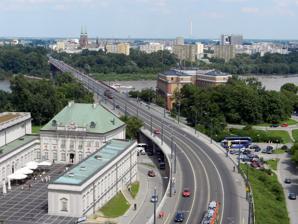
Building: Silesian–Dąbrowa Bridge
Country: Poland
Year built: 1949
Bridge in Warsaw Silesian–Dąbrowa Bridge Silesian–Dąbrowa Bridge Coordinates 52°14′58″N 21°1′22″E / 52.24944°N 21.02278°E / 52.24944; 21.02278 Carries Road transport , Trams Crosses Vistula River Locale Warsaw Characteristics Total length 527 m Width • Overall: 20.7 m • Roadway: 17.7 m • Sidewalks: 3 m No. of spans 6 History Opened July 21, 1949 Replaces Kierbedzia Bridge (Most Kierbedzia) Location Silesian–Dąbrowa Bridge is a bridge over the Vistula River in Warsaw . It was built from 1947 to 1949 on the pillars which remained from the Kierbedzia Bridge which had been destroyed in World War II . Due to the bridge's completely different structure, it is recognized as a new bridge, not a rebuilt one. The name of the bridge commemorates the contribution of regions of Silesia and the Dąbrowa Basin in the reconstruction of the capital after the devastation of World War II. The bridge is an integral portion of the Warsaw W-Z Route main thoroughfare that, from 22 July, 1949, joined Praga in the east (one of Warsaw's least destroyed districts during World War II) with the city center , going through Muranów and out to Wola in the west. Unlike most of the Warsaw tram tracks, trams on this bridge originally shared the bridge space with cars. In 2007, due to increased tram traffic along Route WZ during the modernization of tram routes on another major thoroughfare, Aleje Jerozolimskie , the tramway was separated from the roadway. This separation has continued even after traffic returned to normal and since 2009 the tramway also serves as a bus lane , significantly shortening travel times for public transport in the area. The bridge has been renovated regularly including from 1992 to 1993 and in 2009. There are plaques on the bridge commemorating events that took place on the older Kierbedzia Bridge: for Zbigniew Gęsicki (aka Juno) and Kazimierz Sott (aka Sokół - Falcon), who were participants in the Home Army's assassination of Franz Kutschera in 1944. They had fled from the Germans and jumped from the bridge into the Vistula River where they were either drowned or shot to commemorate fighting on the bridge on 13 and 14 September, 1944 during the Warsaw Uprising The plaque commemorating Juno and Sokół The bridge illuminated at night v t e Vistula River Tributaries Brda Bzura Drwęca Dunajec Narew Nida Pilica San Wda Wieprz Wisłoka Cities Gdańsk Elbląg Tczew Grudziądz Bydgoszcz Toruń Włocławek Płock Warsaw Sandomierz Kraków Notable crossings Anna Jagiellon Bridge Cross-City Bridge Gdańsk Bridge General Stefan Grot-Rowecki Bridge John Paul II Bridge Łazienki Bridge Maria Skłodowska-Curie Bridge Poniatowski Bridge Siekierki Bridge Silesian–Dąbrowa Bridge Solidarity Bridge Świętokrzyski Bridge Third Millennium John Paul II Bridge Channels and artificial waterways Augustów Canal Przekop Wisły Vistula Spit canal Bydgoszcz Canal Historical and prehistoric inhabitants Oksywie culture Przeworsk culture Wielbark culture Lusatian culture Vistulans Polans Pomeranians Vistula Veneti Vistula delta Mennonites Vistula Germans Related articles Vistula–Bug offensive Vistula–Oder offensive Vistula, Indiana (likely named after the Vistula) Vistula Land Vistula Spit Vistula Lagoon Vistula University